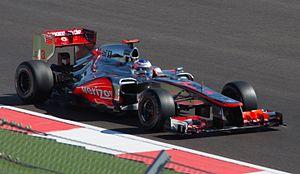
Jenson Alexander Lyons Button né le 19 janvier 1980 à Frome dans le Somerset, est un pilote automobile britannique. Il dispute dix-sept saisons en Formule 1, de 2000 à 2016 et prend 305 départs. Il devient champion du monde en 2009, au volant d'une Brawn-Mercedes. Il est MBE depuis 2009,
Le Grand Prix automobile des États-Unis 2012, disputé le 18 novembre 2012 sur le circuit des Amériques, est la 877ᵉ épreuve du championnat du monde de Formule 1 courue depuis 1950. Il s'agit de la trente-septième édition du Grand Prix des États-Unis et de la dix-neuvième manche du championnat 2012.
Le championnat du monde de Formule 1 2012, 63ᵉ édition du championnat du monde des pilotes de Formule 1, comporte vingt Grands Prix dont le Grand Prix des États-Unis qui fait son retour, sur un circuit inédit. Les titres reviennent à Sebastian Vettel et à son écurie Red Bull-Renault pour la troisième année consécutive.